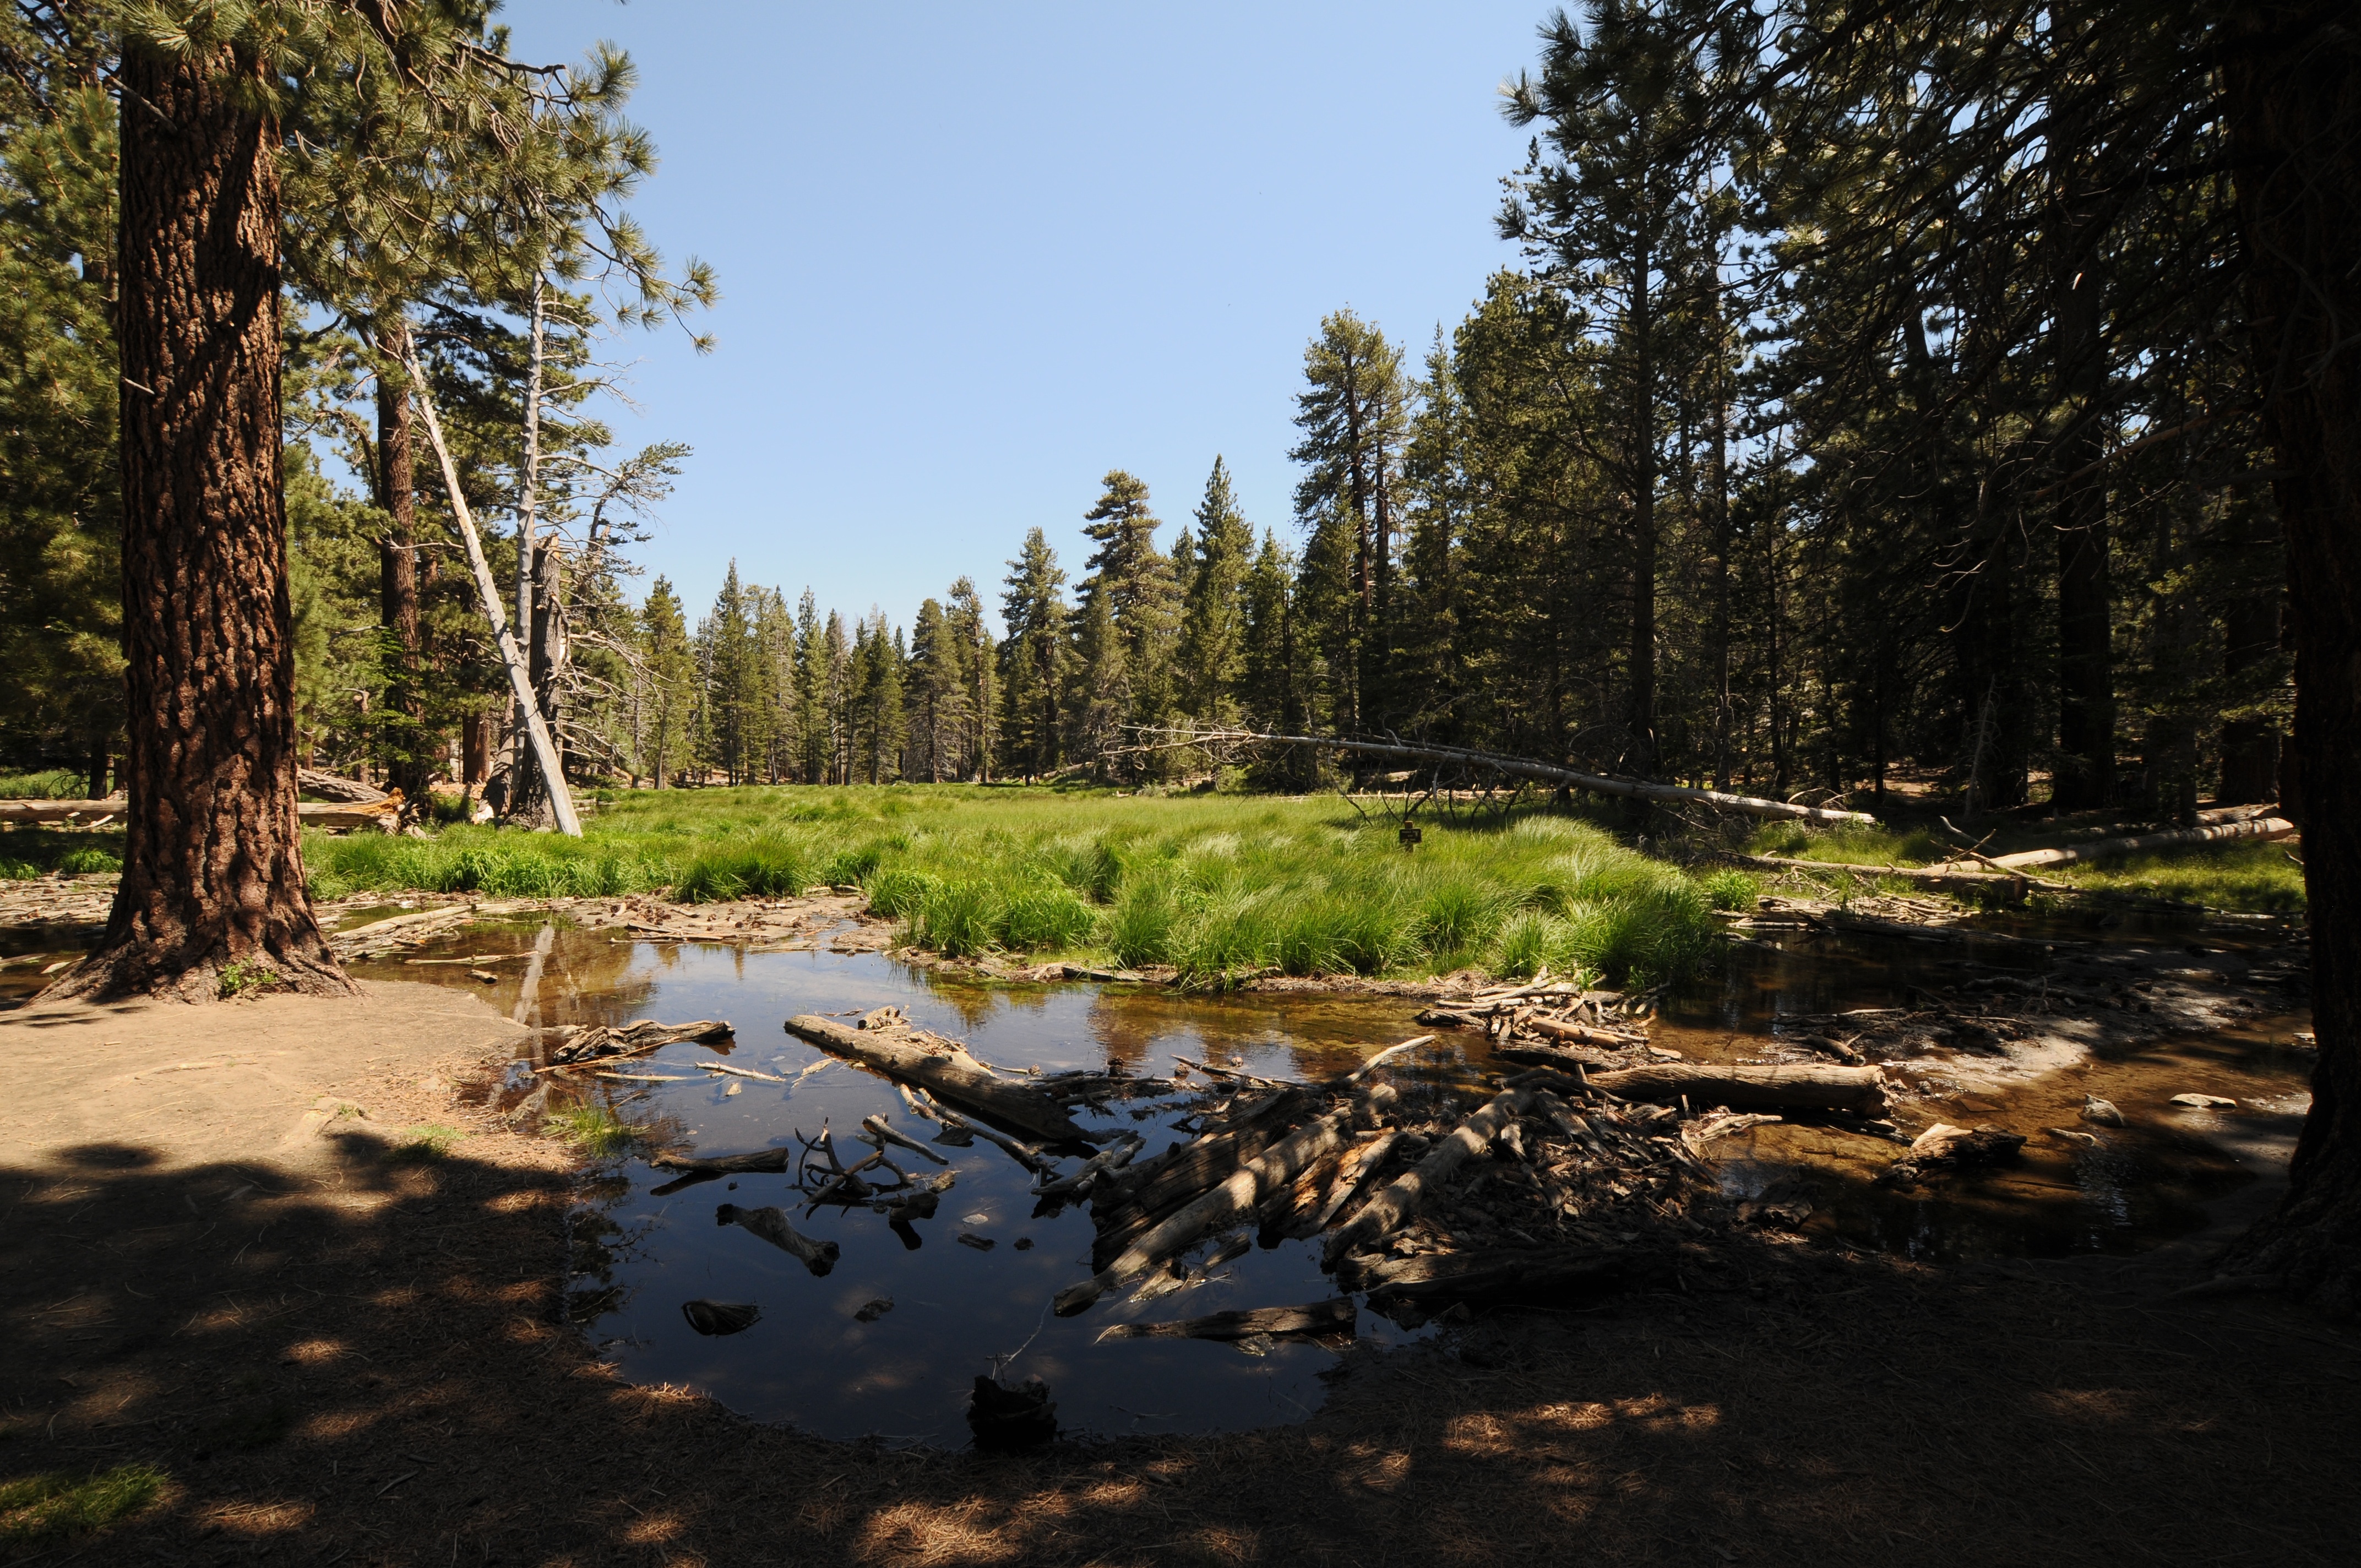
landscape, tree, water, nature, forest, rock, wilderness, trail, leaf, lake, river, pond, stream, reflection, autumn, park, wetland, woodland, habitat, natural environment, woody plant